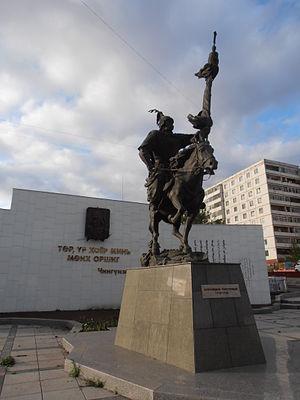
Chingünjav ou Chingün, né en 1710 dans l'aïmag de Khövsgöl et décédé en 1757 est un dirigeant des Qotogoïds.
Cet article recense les statues équestres en Mongolie.